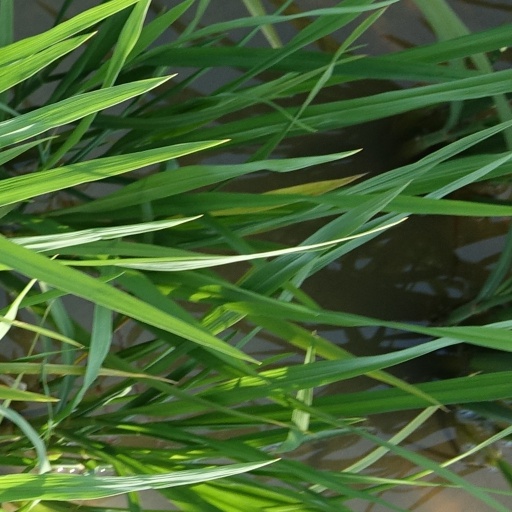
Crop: rice